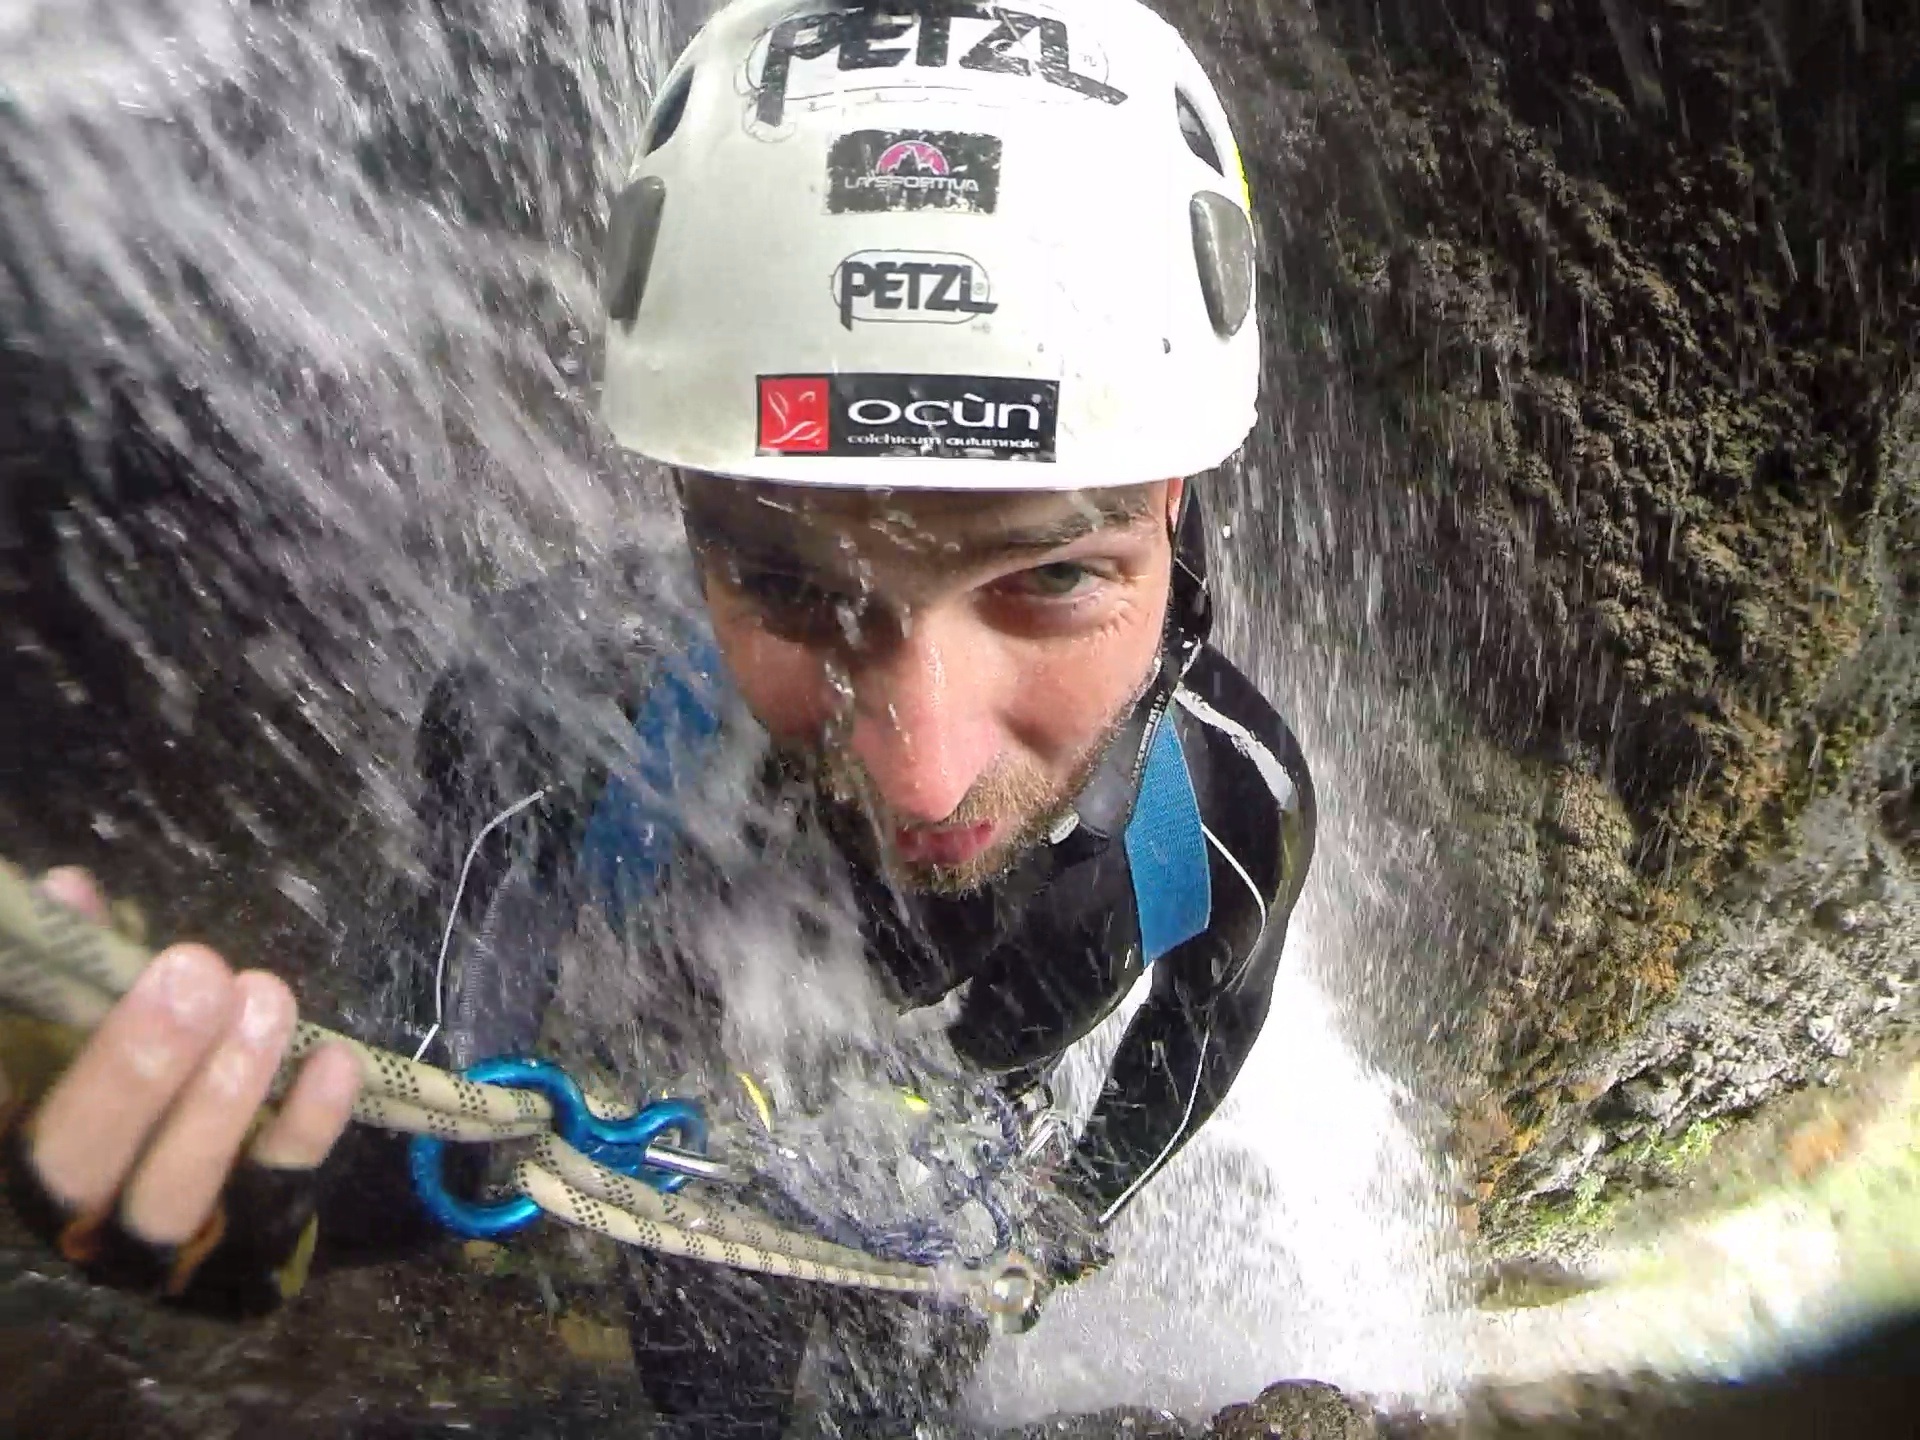
waterfall, adventure, recreation, canon, extreme sport, mountaineering, edge, outdoors, sports, boating, end, canyoning, outdoor recreation, individual sports